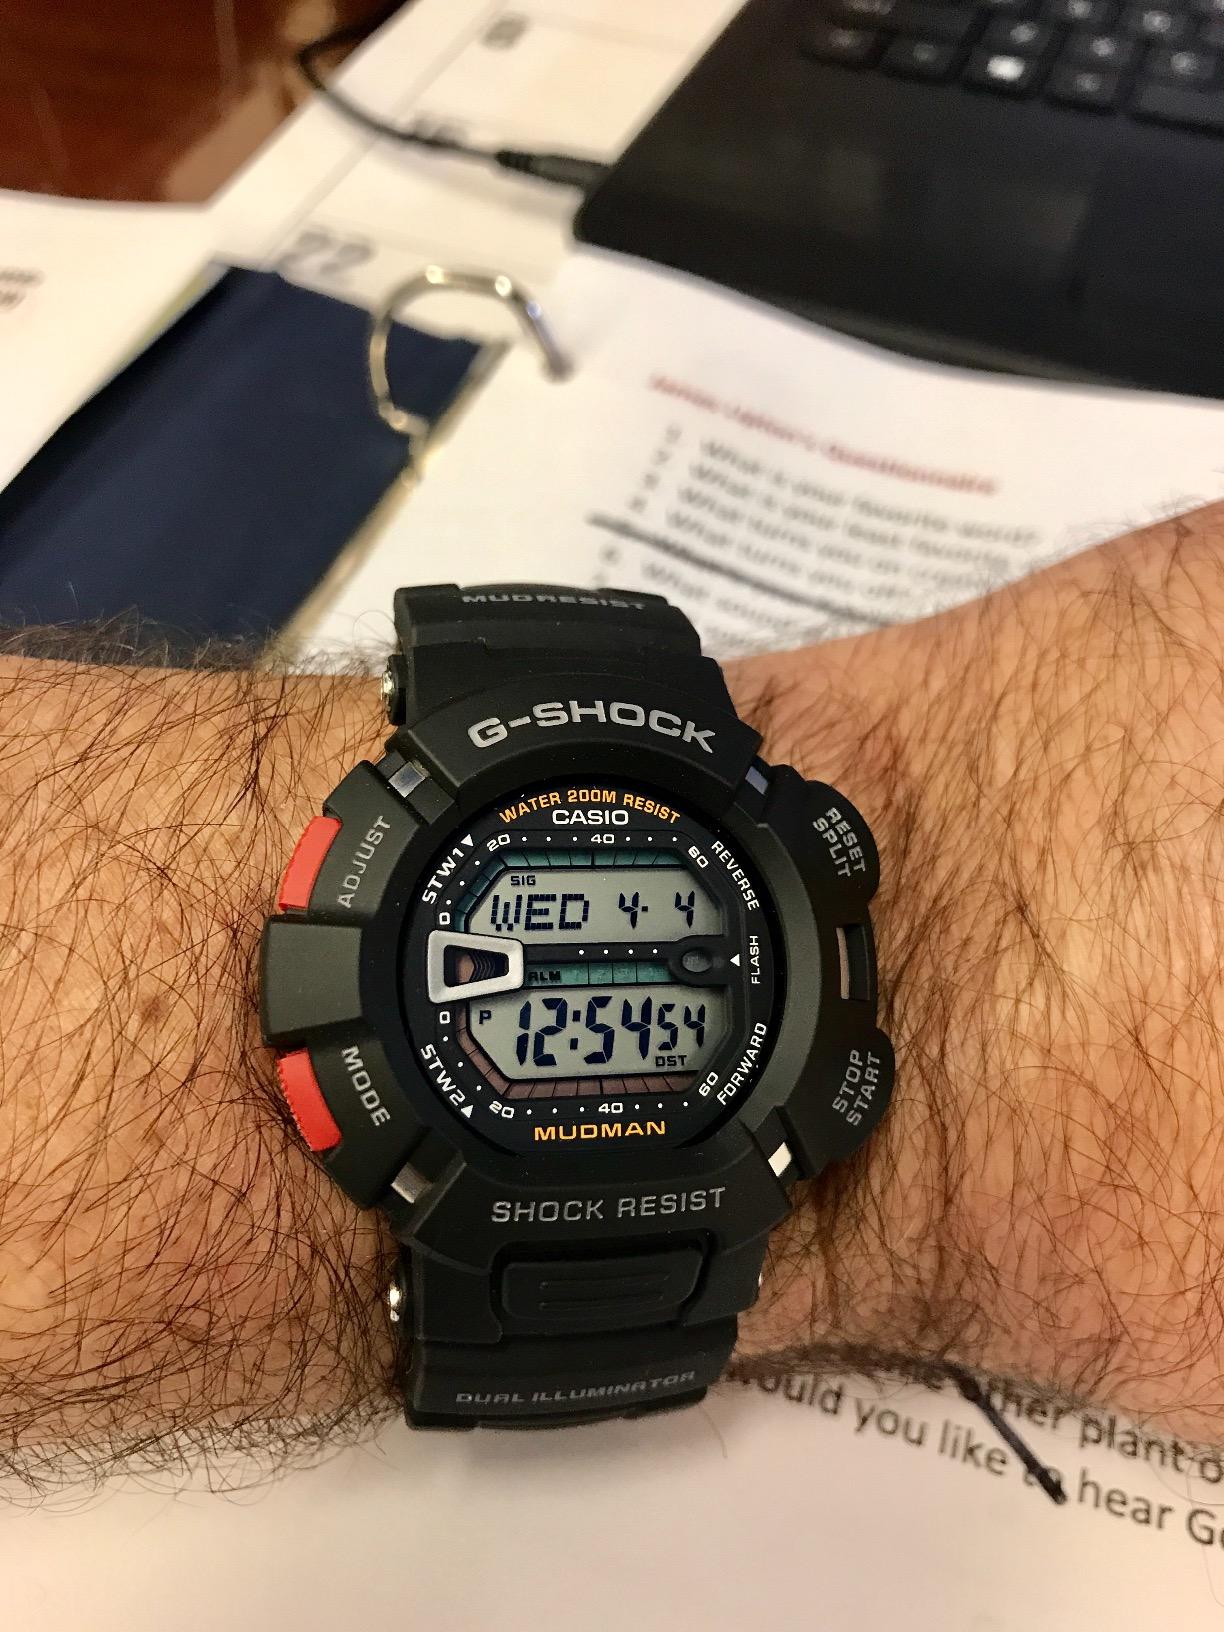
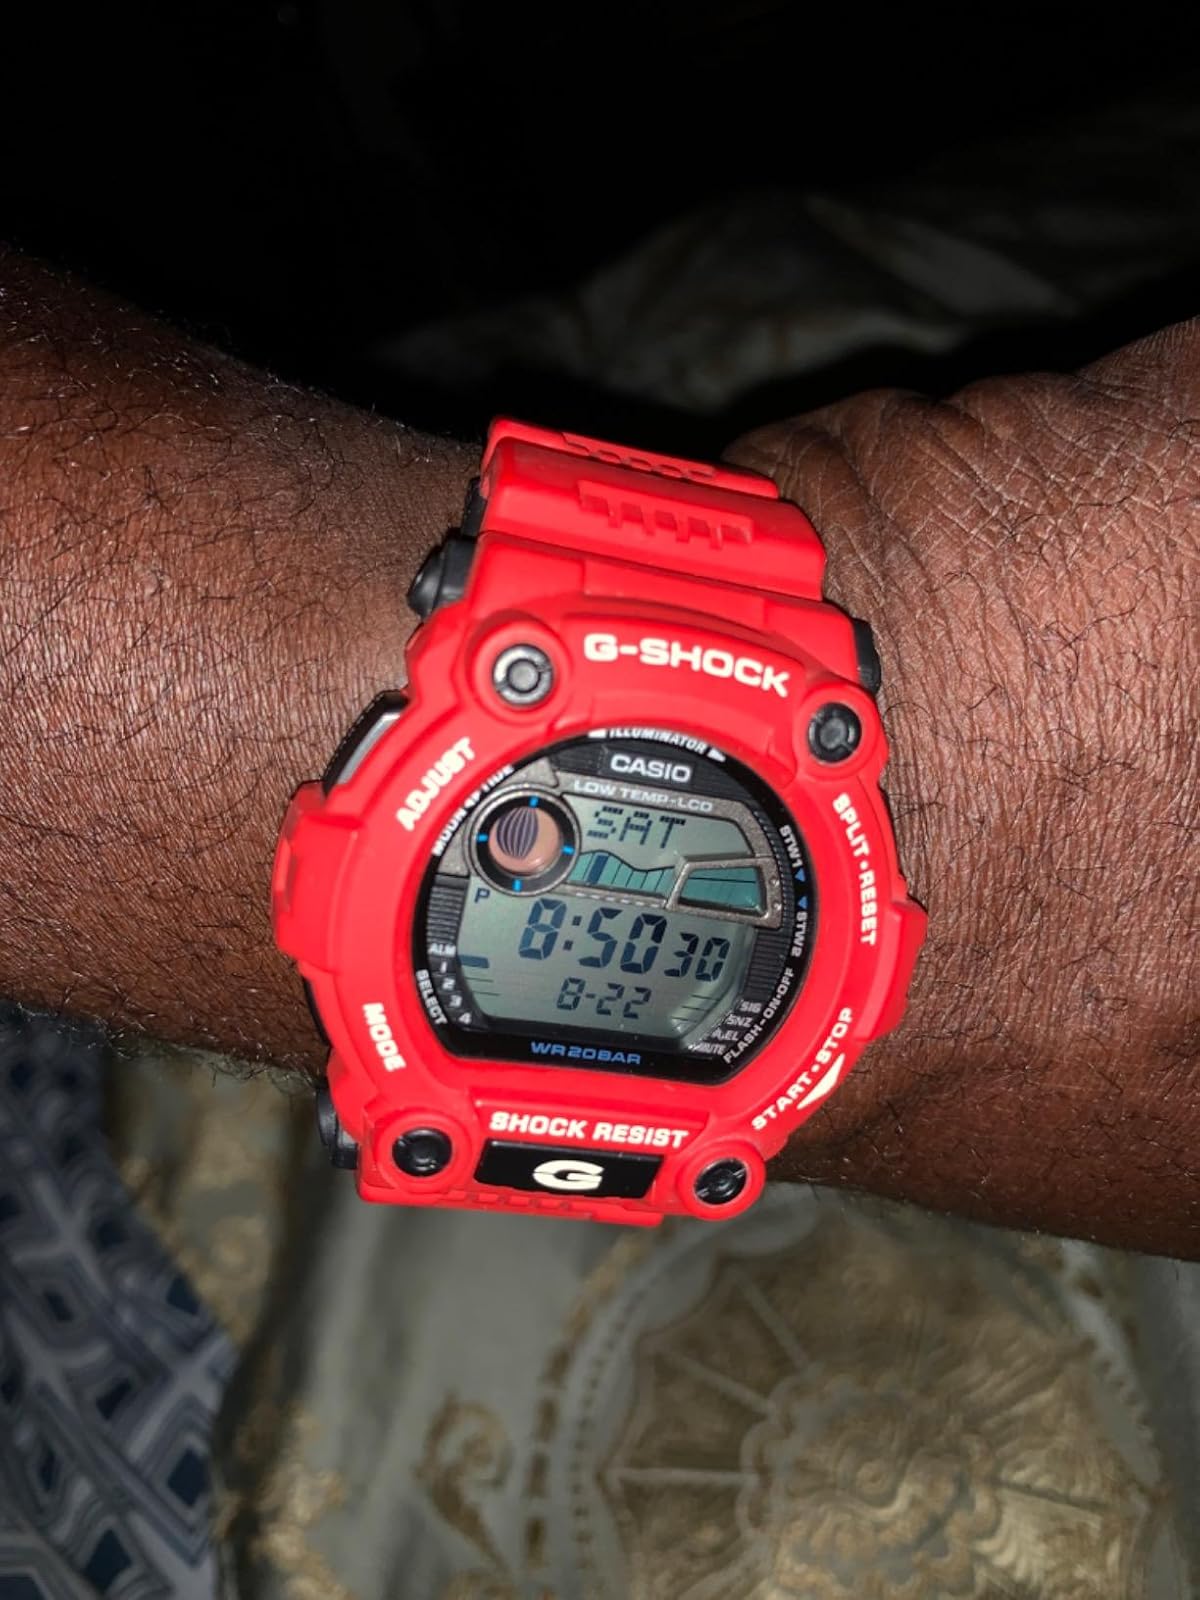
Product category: accessories_watch
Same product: no